Describe the emotion expressed in this image:  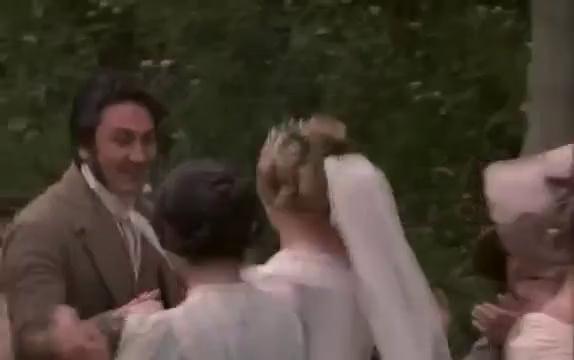
This person displays Fear, valence and arousal with high intensity.